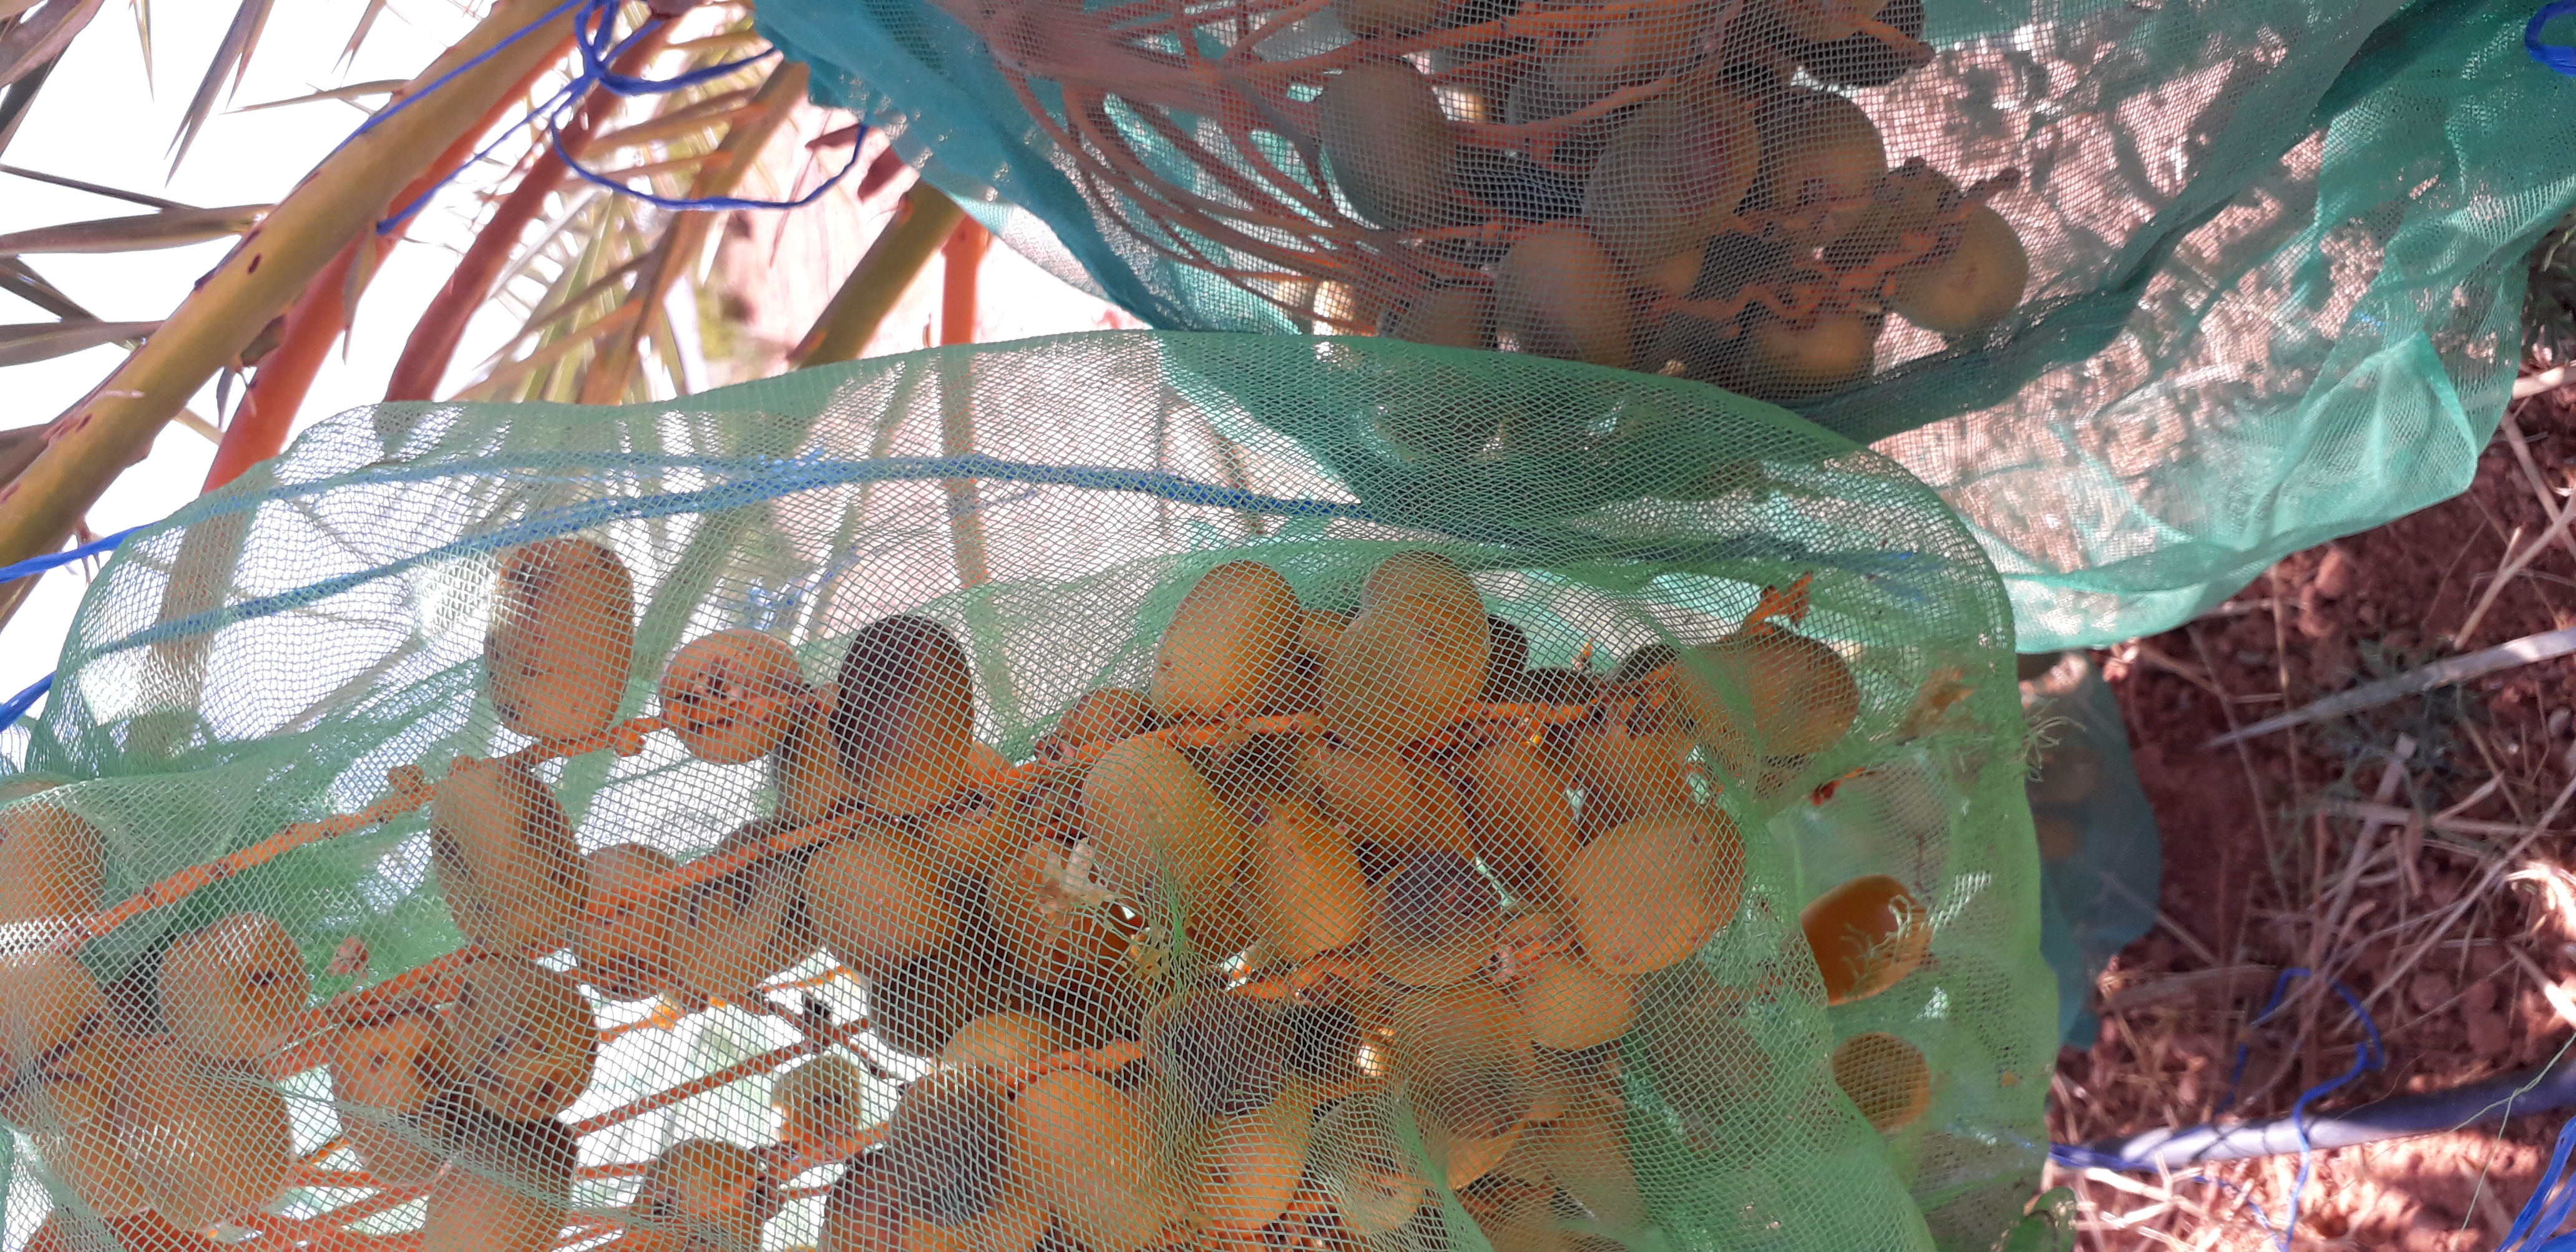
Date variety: Boufagous